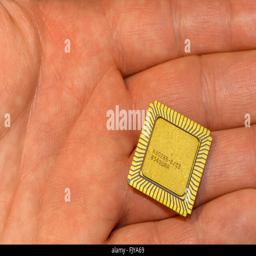
vintage ceramic cpu in the hand